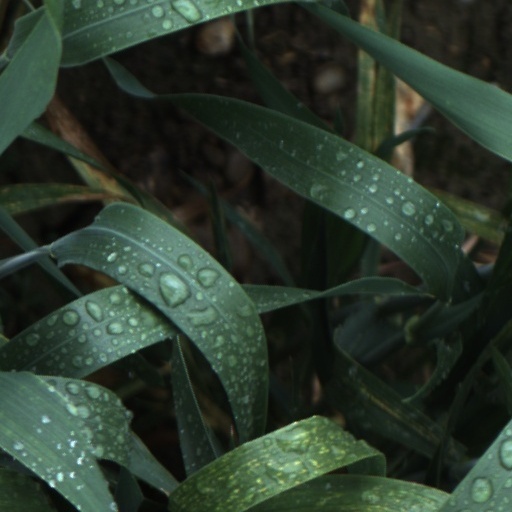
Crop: wheat